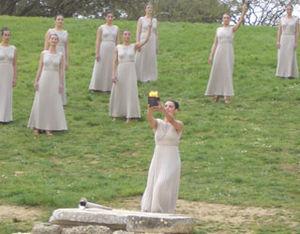
La flamme olympique, appelée aussi torche olympique ou flambeau olympique bien que le Comité international olympique fasse une distinction entre ces termes, est un symbole de l'idéal olympique. Elle fait partie du cérémonial des Jeux olympiques : allumage puis relais de la flamme olympique, le dernier relayeur faisant le tour du stade avant de rejoindre une vasque qu'il embrase grâce à sa torche.